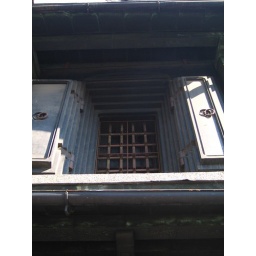
window detail of kura-zukuri (warehouse style) building in Kawagoe, Saitama